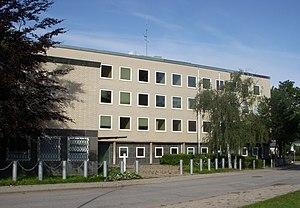
C'est le 24 avril 1975 qu'a lieu une prise d'otages à l'ambassade d'Allemagne de l'Ouest à Stockholm en Suède. Un commando de la fraction armée rouge, mouvement terroriste d'extrême-gauche originaire d'Allemagne de l'Ouest, pénètre dans les locaux avant d'en prendre le contrôle. Douze heures plus tard, une explosion vraisemblablement accidentelle met fin à la prise d'otages. Le bilan est de quatre morts : deux otages et deux terroristes. Les membres survivants du commando sont arrêtés par la police suédoise et extradés rapidement vers l'Allemagne, où ils sont condamnés à de lourdes peines.